Cornelia Barns

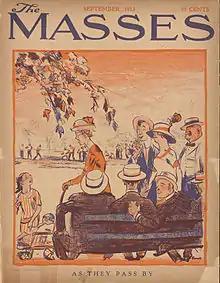
"As They Pass By," cover by Cornelia Barns. "The Masses", September 1913.

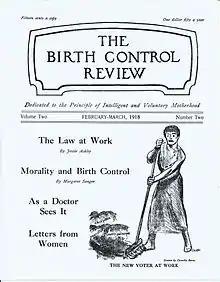
Cover of "Birth Control Review" February–March 1918 with cartoon image by Cornelia Barns, "The New Voter at Work."

Cornelia Barns enrolled at the Pennsylvania Academy of Fine Arts in 1906, where she became a pupil of William Merritt Chase and John Twachtman. She has been mentioned as an associate of Robert Henri and his Ashcan school. Her work was honored by receiving two Cresson Traveling Scholarships from the academy, which permitted her first trip to Europe in 1910, and encouraged another trip abroad in 1913.